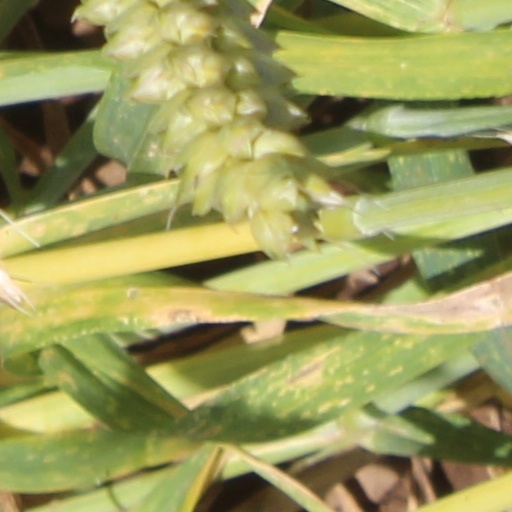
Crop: wheat